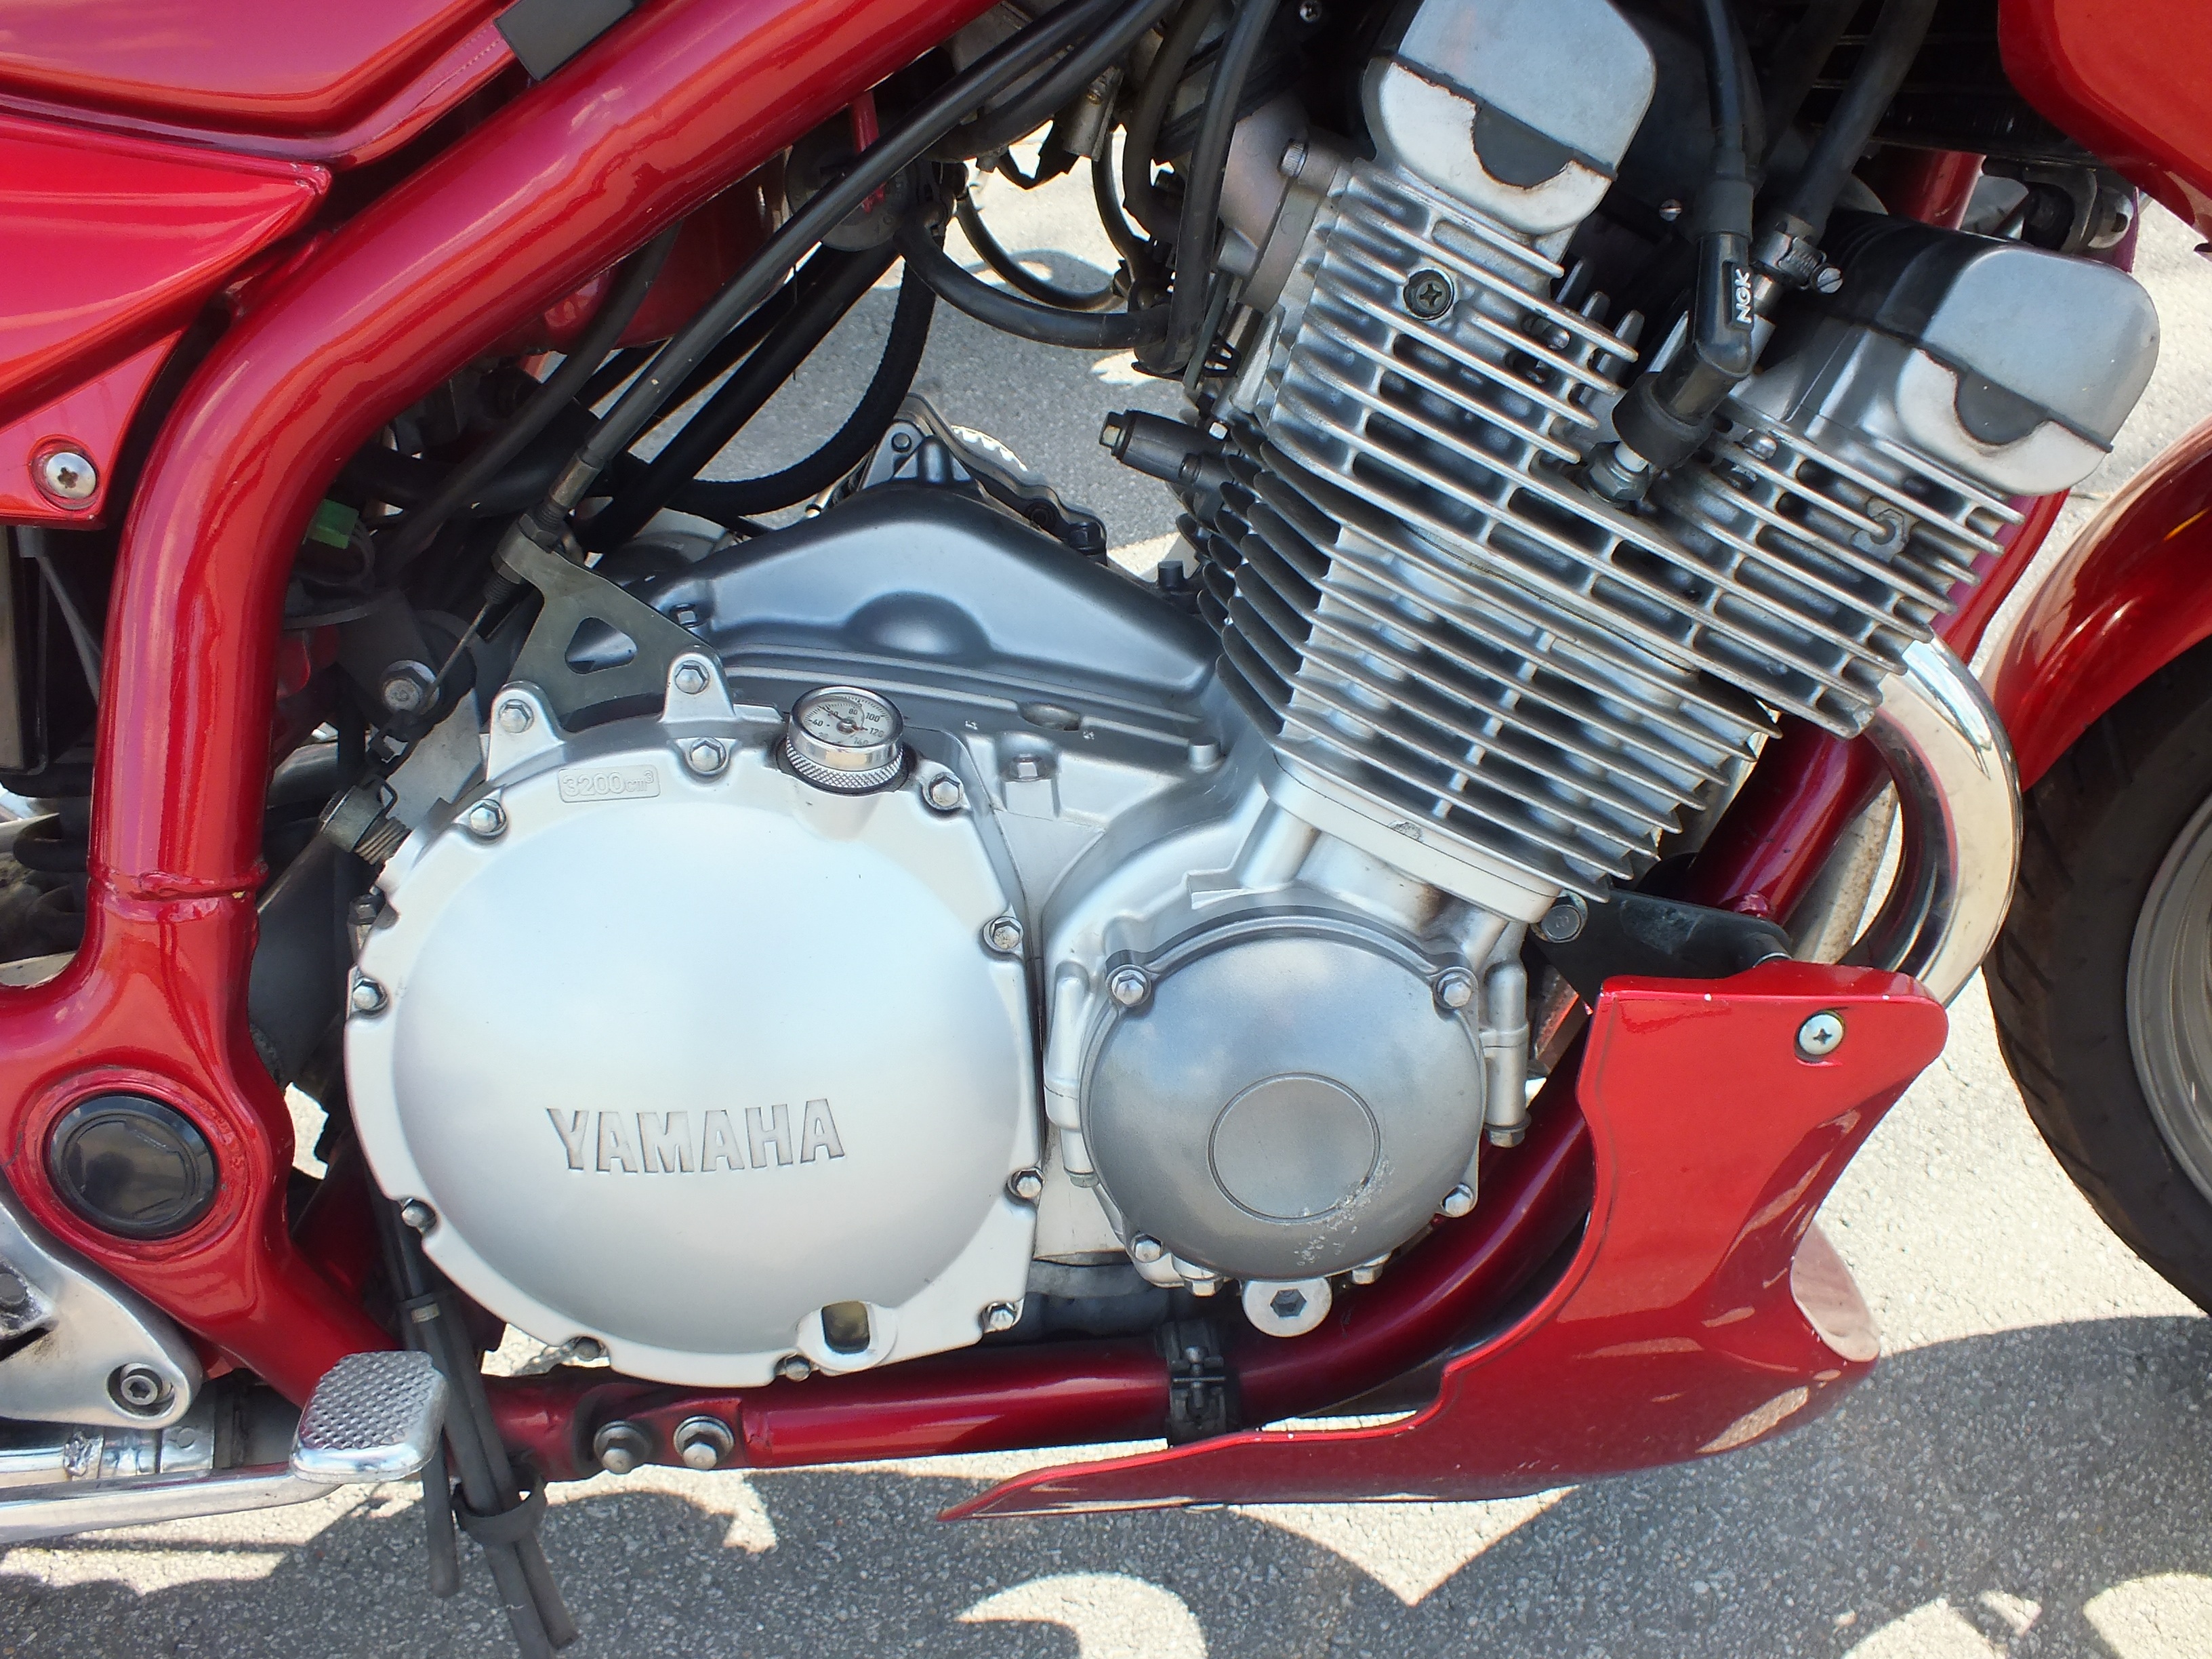
car, wheel, red, vehicle, motorcycle, sports car, yamaha, supercar, engine, motor, land vehicle, automobile make, automotive exterior